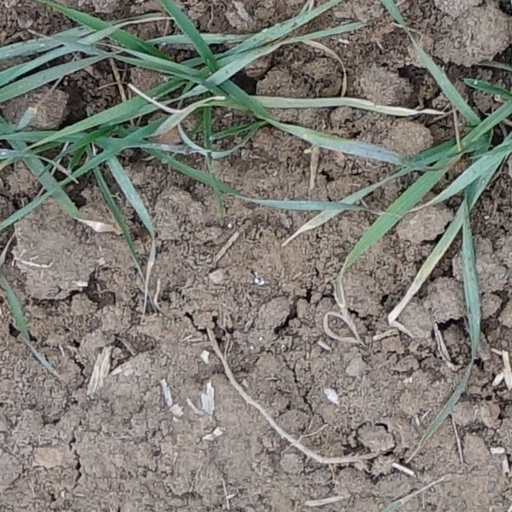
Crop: wheat